Knickerbocker Hotel (Milwaukee, Wisconsin)

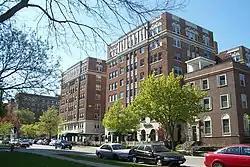
Knickerbocker Hotel

The Knickerbocker on the Lake is a historic hotel opened in 1929, located in the Yankee Hill neighborhood of downtown Milwaukee, Wisconsin. It was built as an eight-story residential apartment hotel. In 1988 it was listed on the National Register of Historic Places.